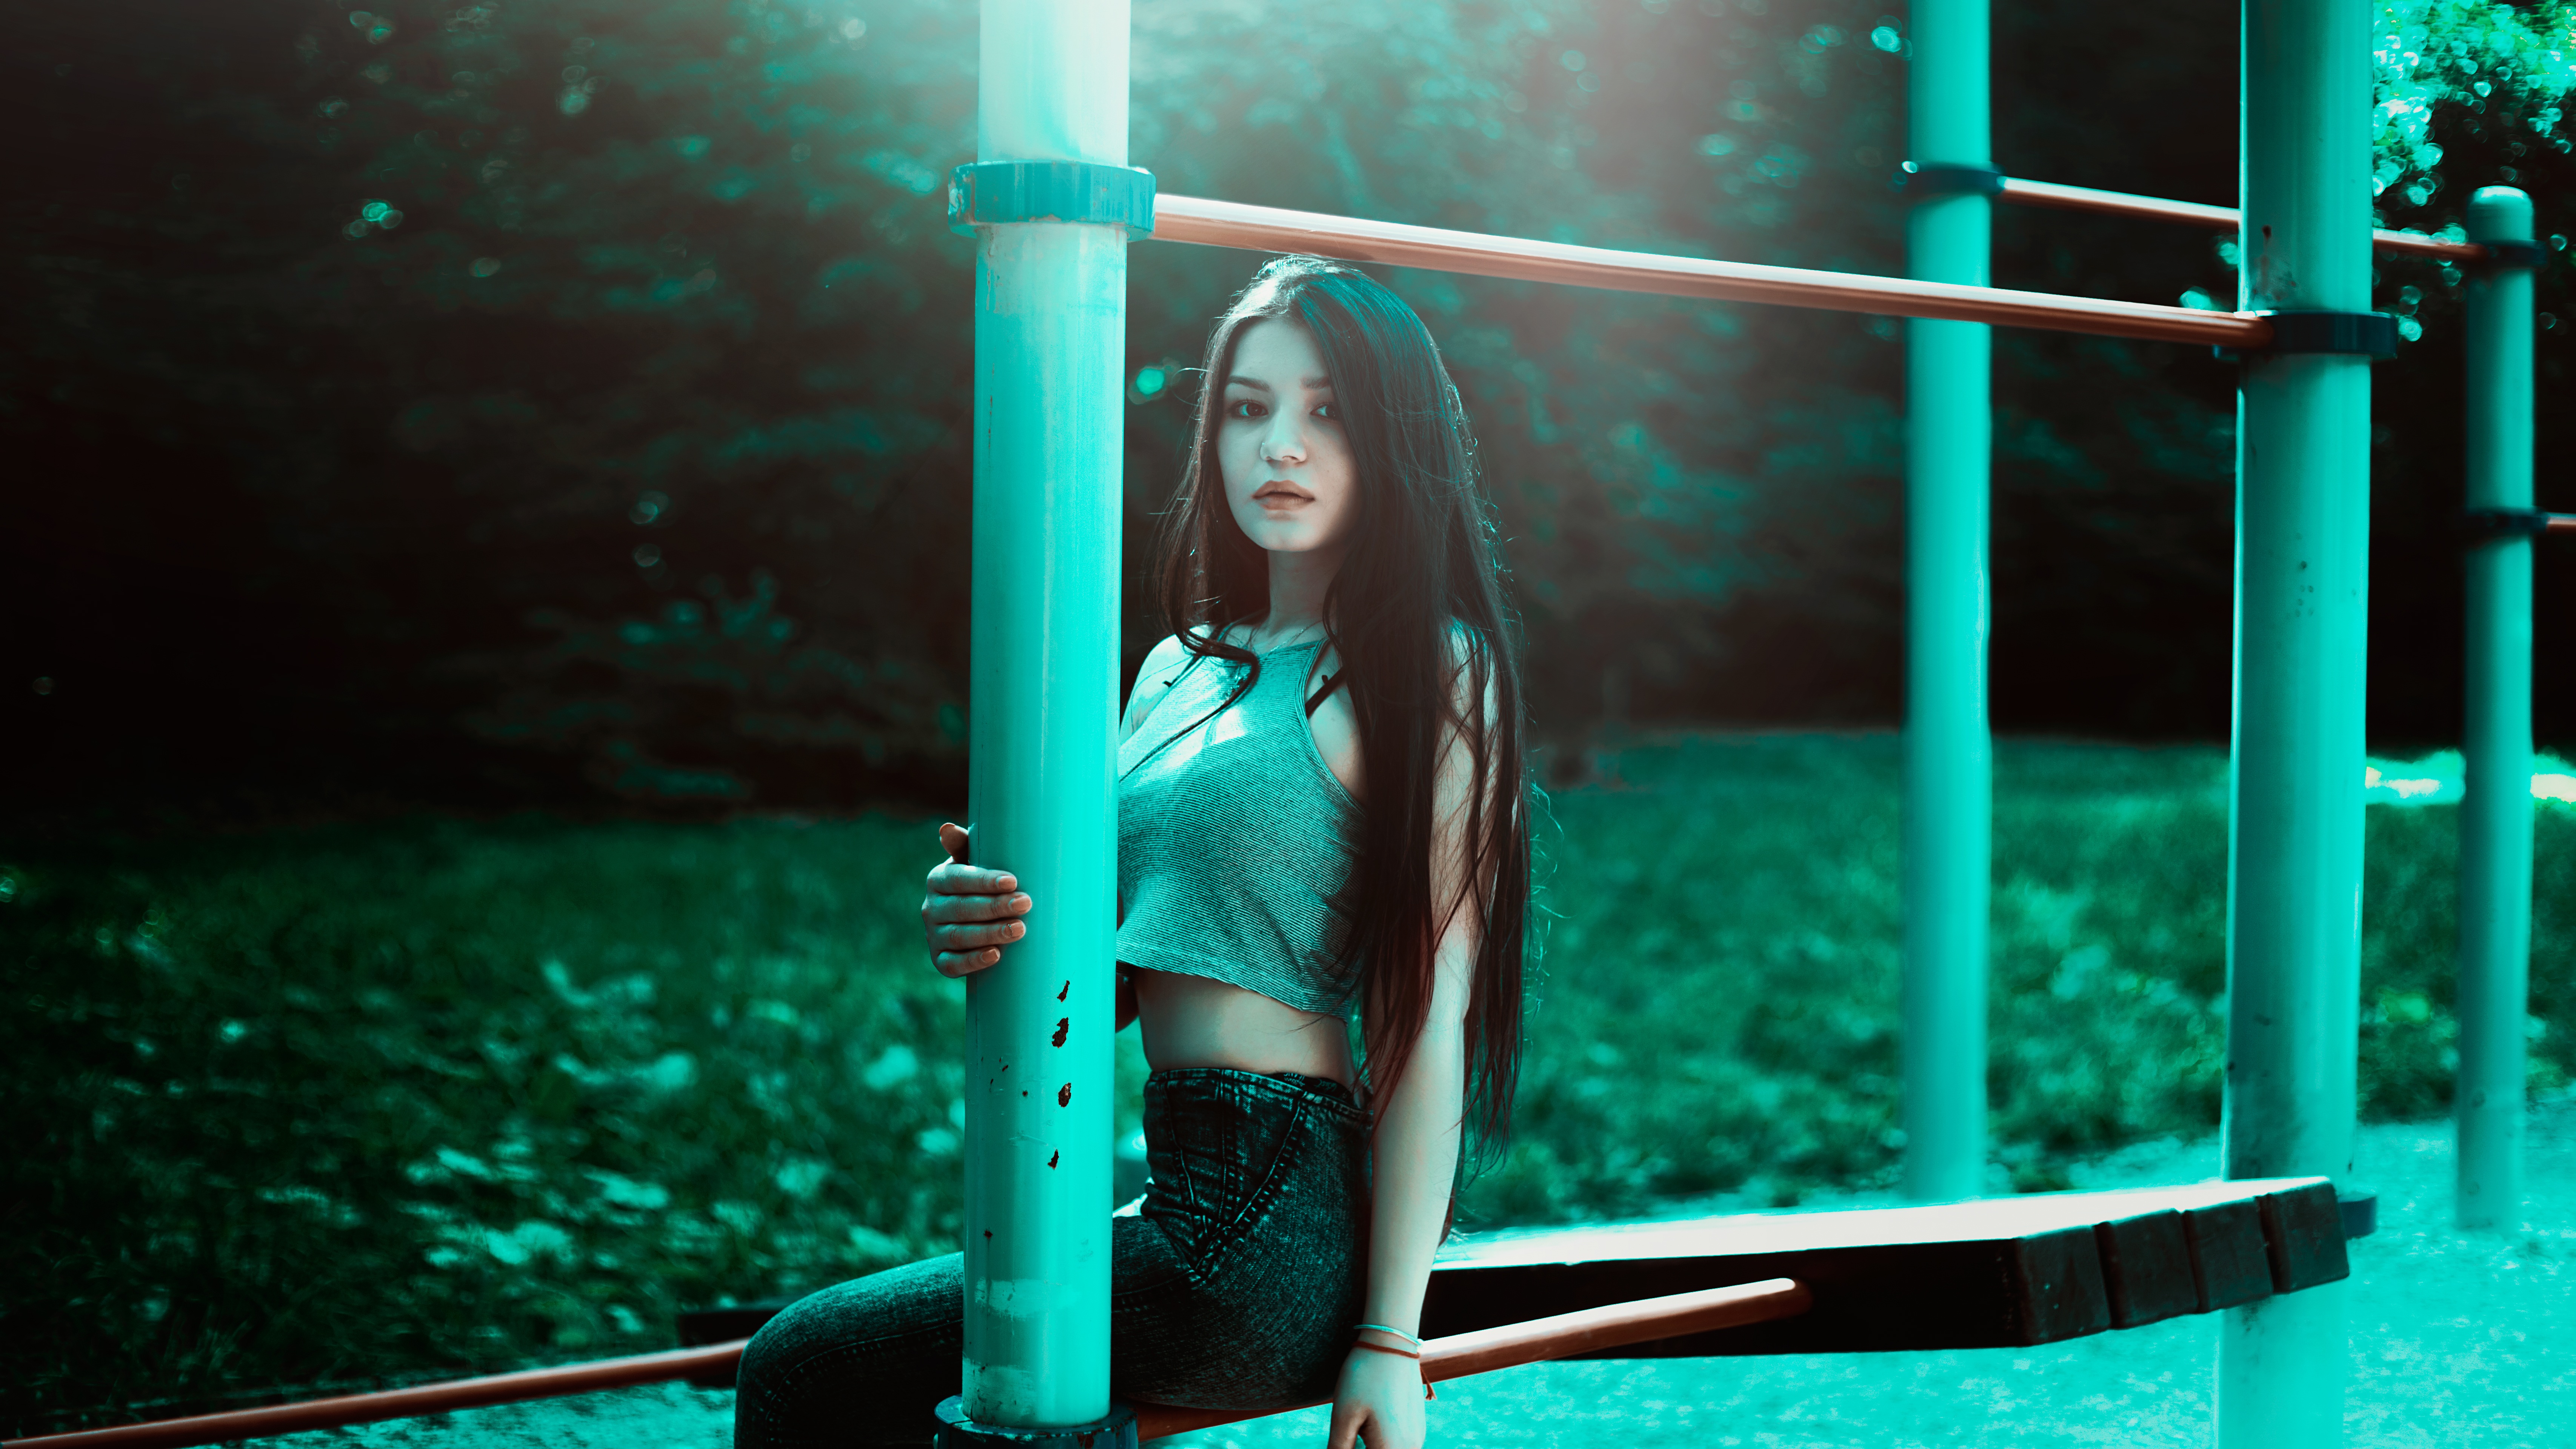
girl, hair, street, photography, view, city, underwater, love, portrait, model, park, fashion, blue, long hair, stroll, performance art, boxing, girls, stage, sports, legs, bright, snapshot, beauty, sexy, moscow, russia, posture, photoshoot, circuit, elegance, photo shoot, athletic girl, the girl, skinny jeans, tall jeans, moda2017